Jeff Hawkins

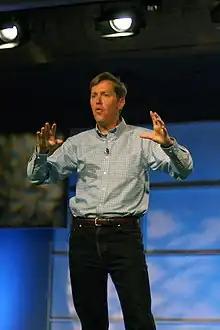
Hawkins at eTech 2007

Jeffrey Hawkins is an American businessman, computer scientist, neuroscientist and engineer. He co-founded Palm Computing — where he co-created the PalmPilot and Treo — and Handspring.